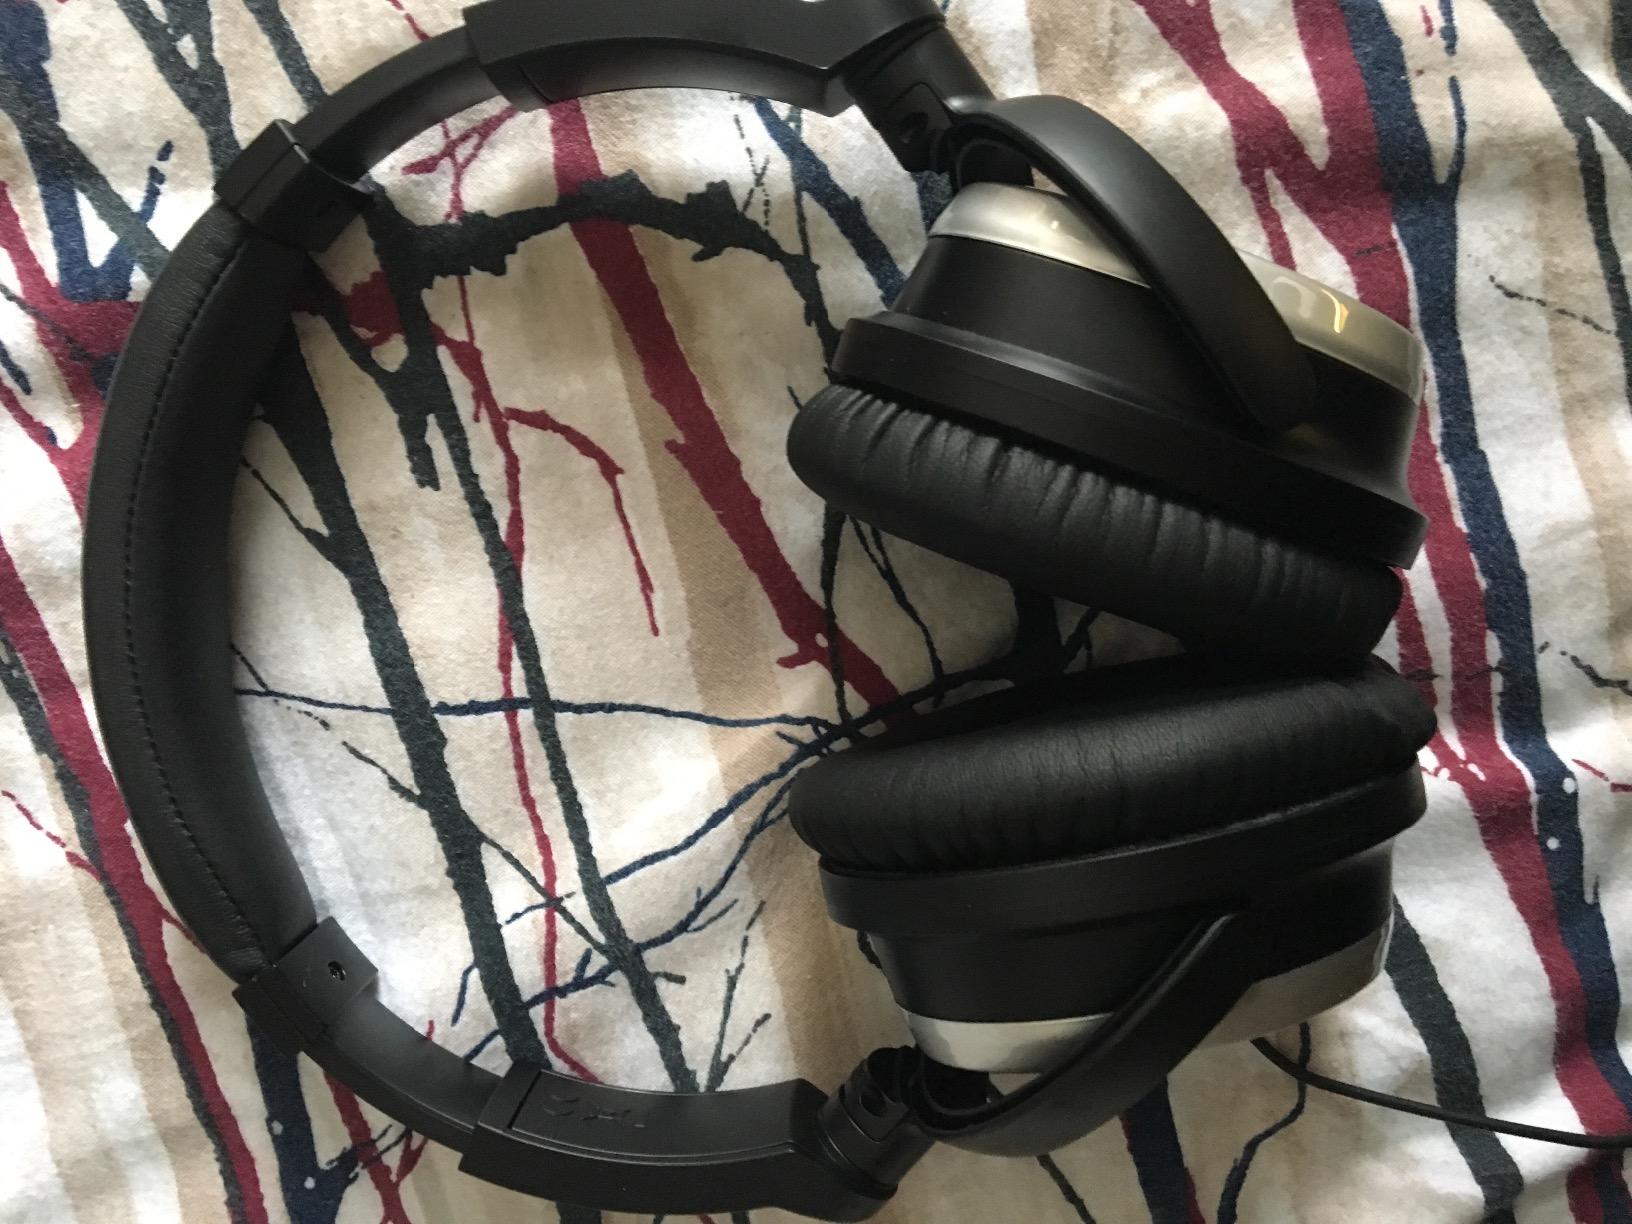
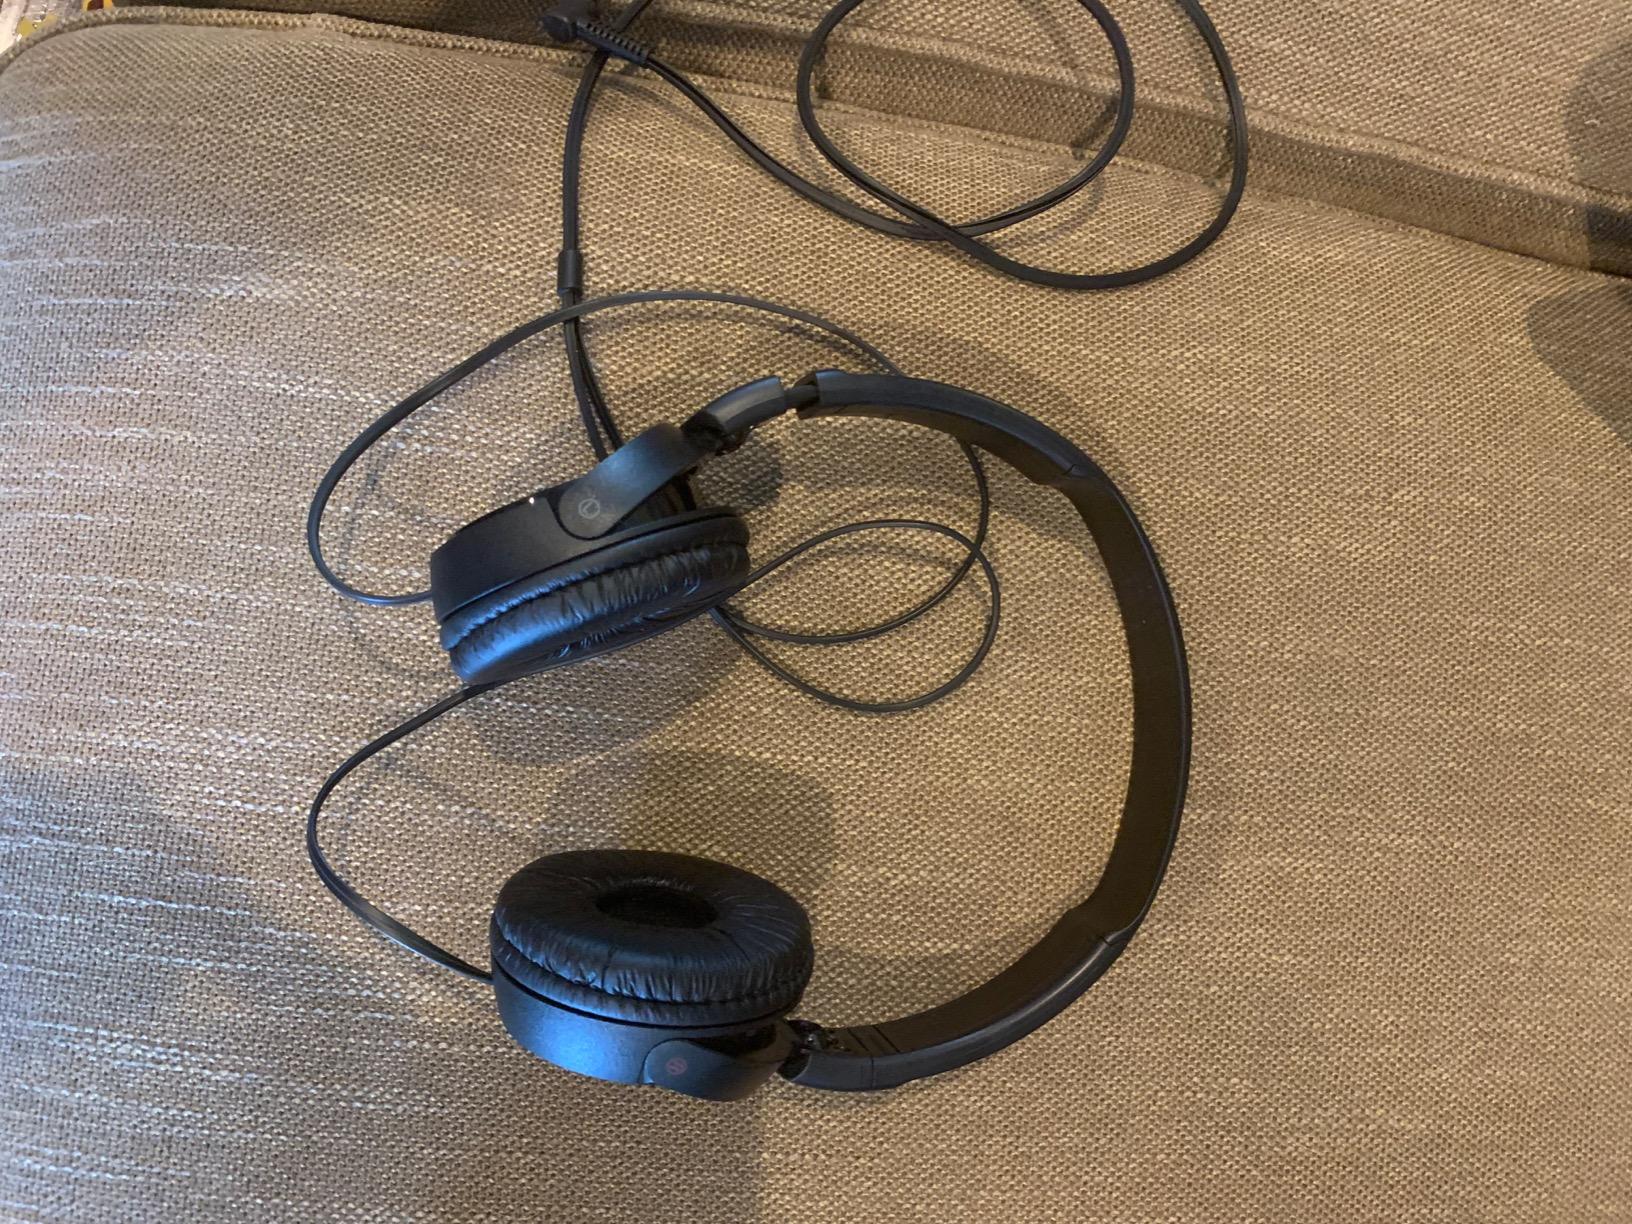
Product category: headphones
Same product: no